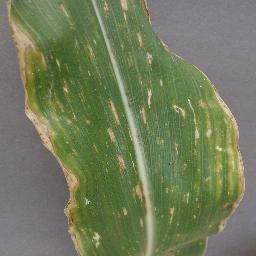
Label: Corn_(Maize)___Gray_Leaf_Spot_(Cercospora)